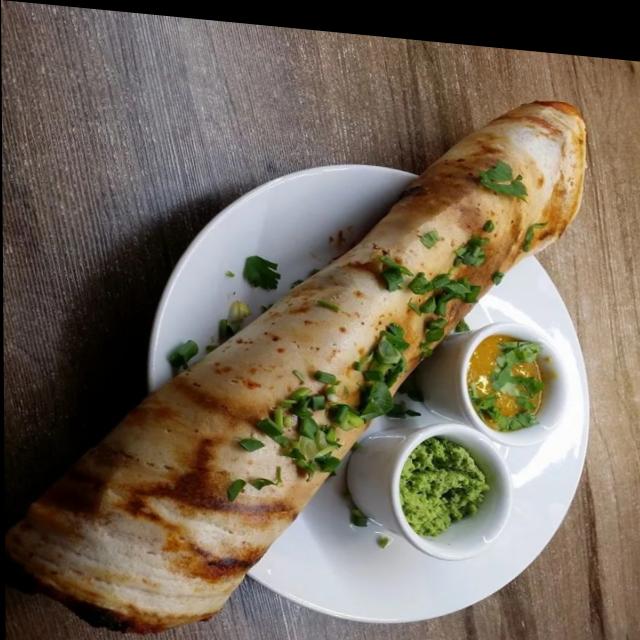
Dish: masala_dosa